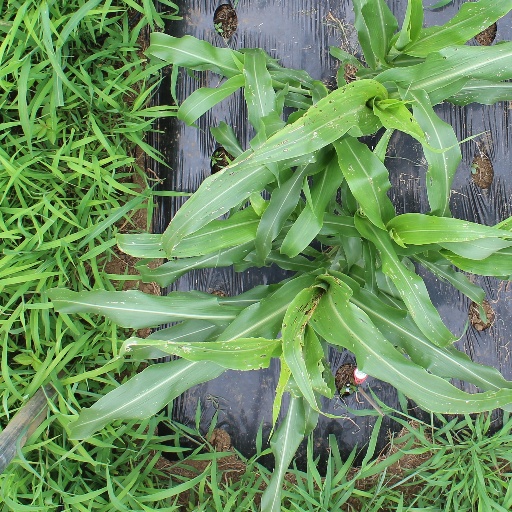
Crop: sorghum